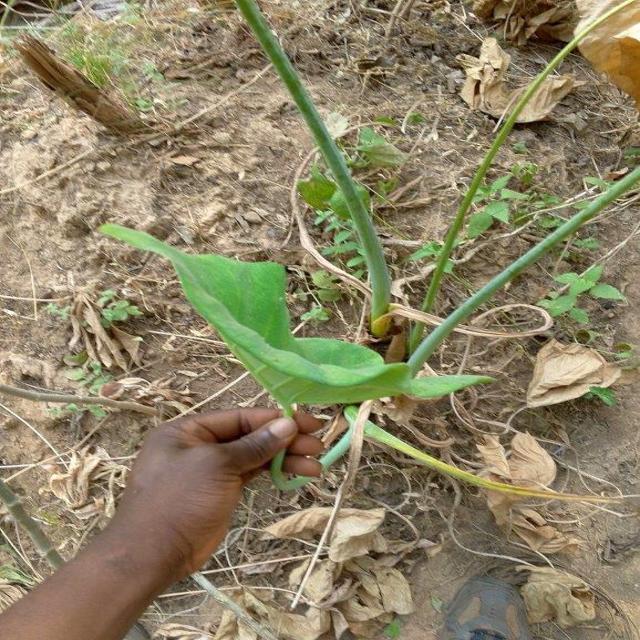
Label: Healthy